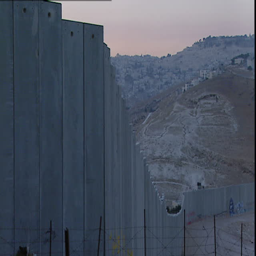
sunset over the barrier or wall .